1st Cavalry Division Horse Cavalry Detachment

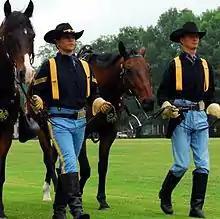
Soldiers of the Horse Cavalry Detachment pictured in 2010.

On 2 July 2025 the Army announced that the Military Working Equid program that includes the 1st Cavalry Division Horse Cavalry Detachment will cease operations and associated assets (MWEs) will be transferred, adopted, or donated within one year. The Army stated "This initiative will save the Army $2 million annually and will allow the funds and Soldiers dedicated to MWE programs to be redirected to readiness and warfighting priorities."